Gregor Schneider

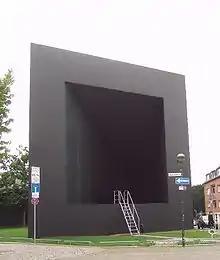
"END"

The Cube Hamburg 2007 has been used as an inter-religious platform. Ahmet Yazici, the deputy president of the alliance of the Islamic communities in North Germany, congratulated the artist "on his project which fosters understanding amongst international cultures".